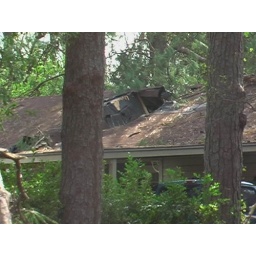
Pine tree uprooted, sliced house in two.